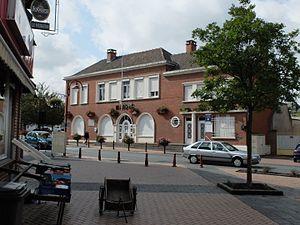
Vue de la mairie de Neuville-sur-Escaut.
Neuville-sur-Escaut est une commune française, située dans le département du Nord en région Hauts-de-France.